Stevens Institute of Technology

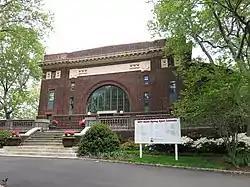
Walker Gymnasium in 2017.

In its first century, Stevens grew quickly, evolving from a small, four-year undergraduate engineering college into a comprehensive technological university with strengths in key fields such as quantum computing, artificial intelligence, resilience engineering, robotics, complex systems, healthcare, biomedical research, brain research and fintech. The university produced a Nobel Prize winner (Frederick Reines '39 M.S. '41) and thousands of new technologies, products, services and research insights.